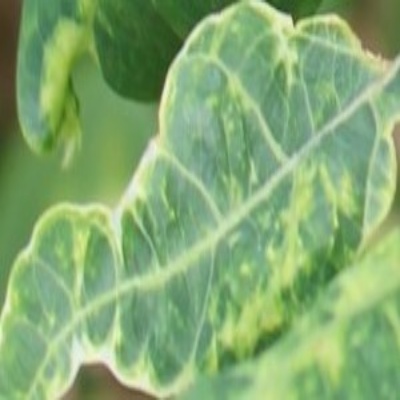
Crop: Cassava
Condition: mosaic